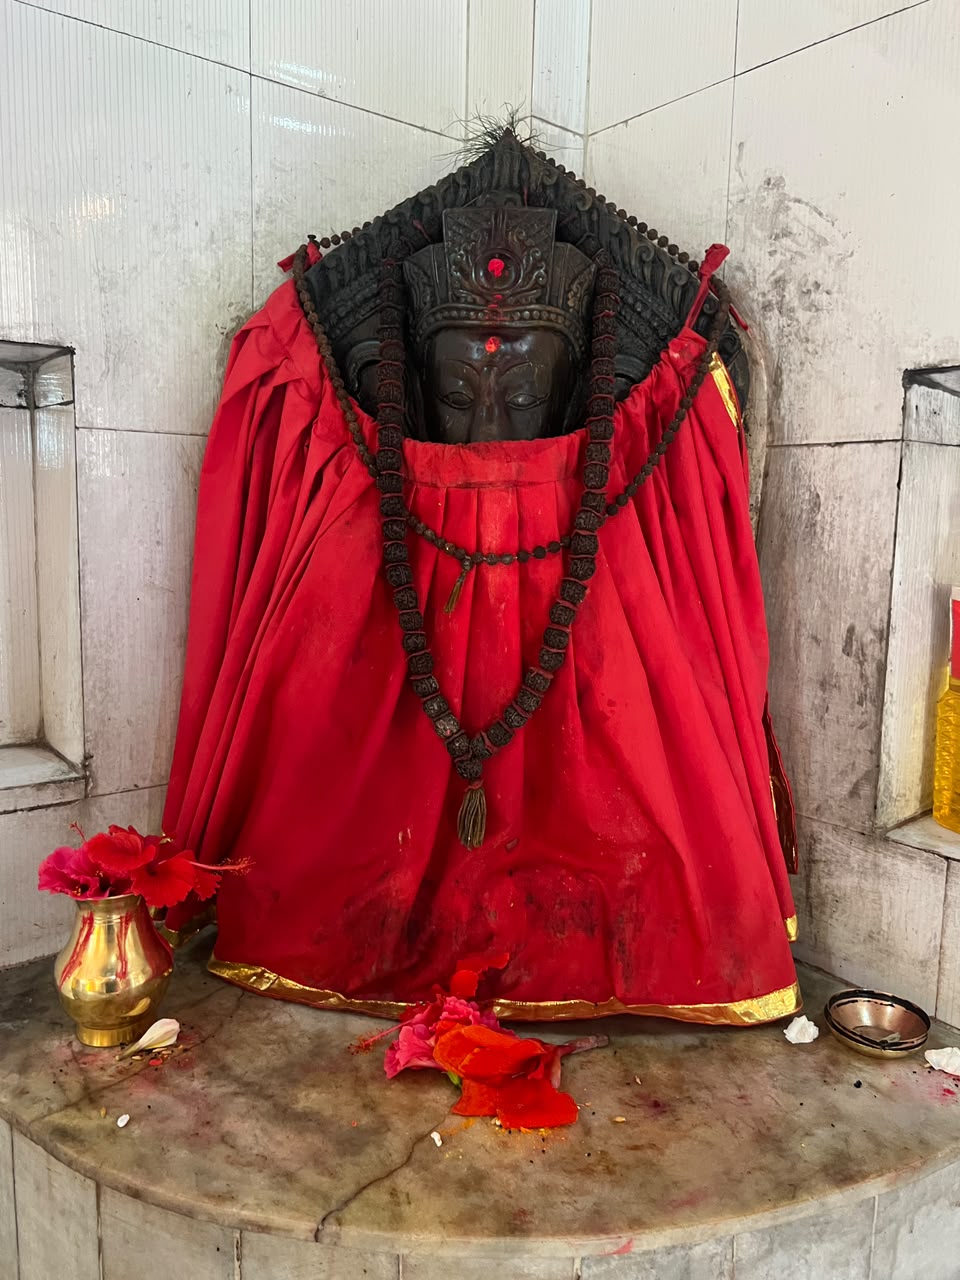
Heritage site: Shiva_Panchayatan_Temple